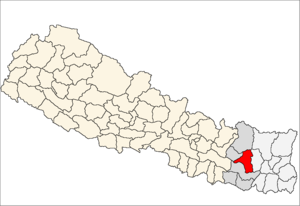
Khotang District
Khotang District i Sagarmatha Zone (grå) i Eastern Development Region (grå + lysegrå)
Khotang District er et af Nepals 75 administrative og politiske regioner, betegnet distrikter. Khotang er et distrikt i bakkeområdet Middle Hills, som ligger i Sagarmatha Zone i Eastern Development Region.